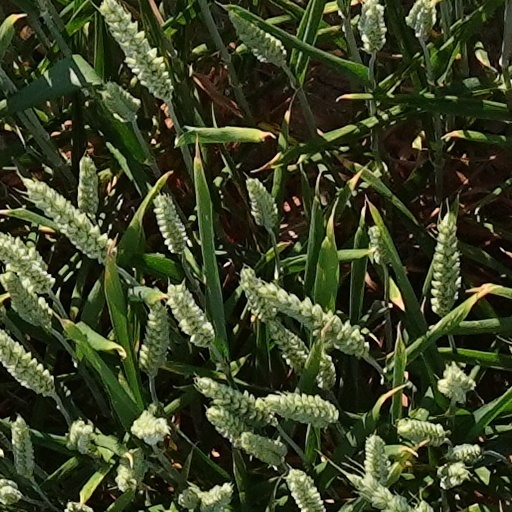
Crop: wheat